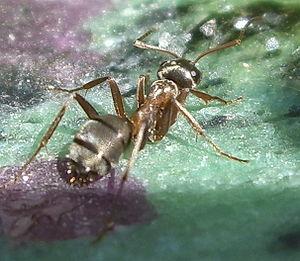
Les Formicini sont une tribu de fourmis de la sous-famille des formicinés.